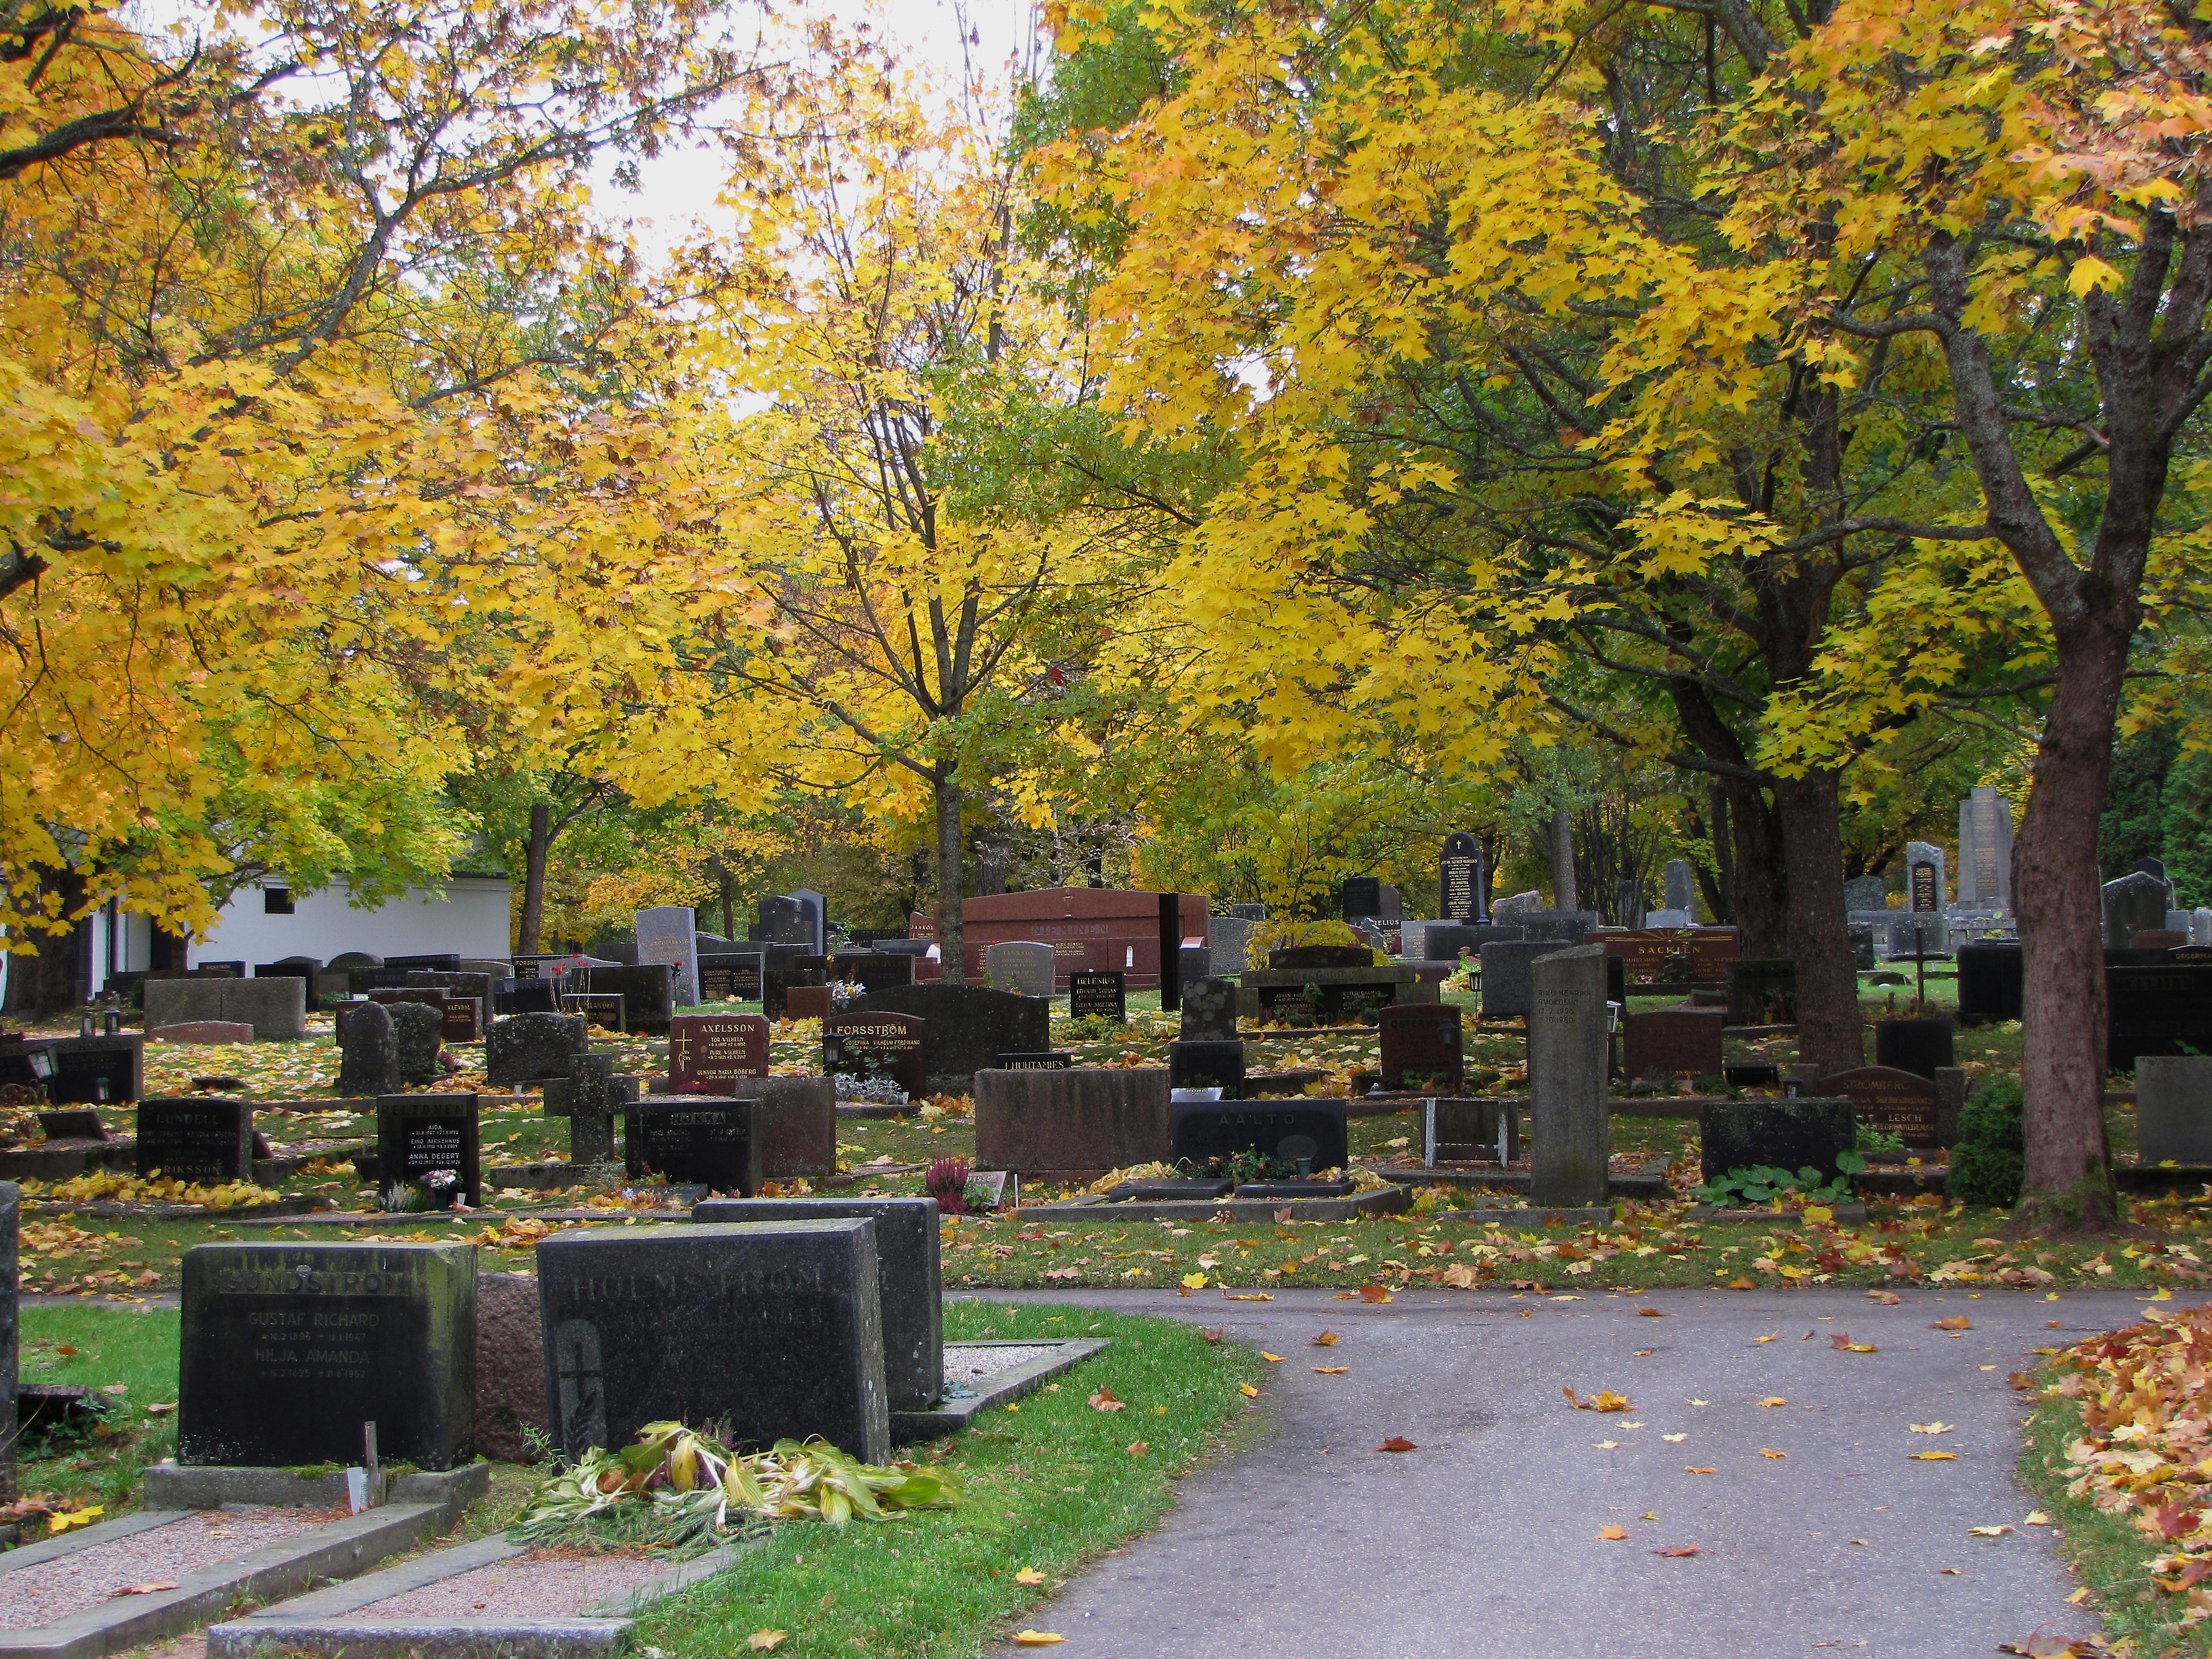
tree, wood, leaf, autumn, cemetery, garden, season, maple, autumn mood, fall colors, autumn colors, autumn leaves, fallen leaves, grief, sad mood, woody plant, tree in autumn